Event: Nepal Earthquake
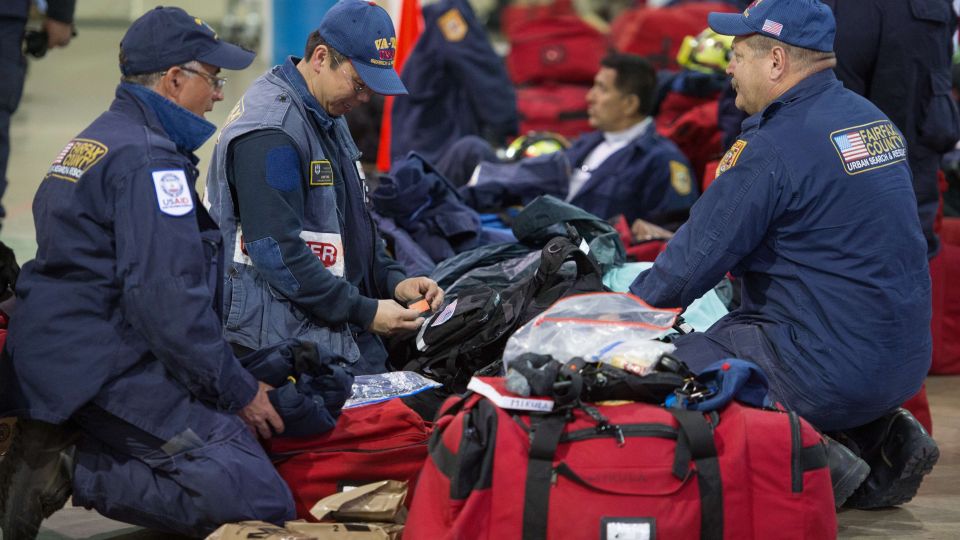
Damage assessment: no_damage